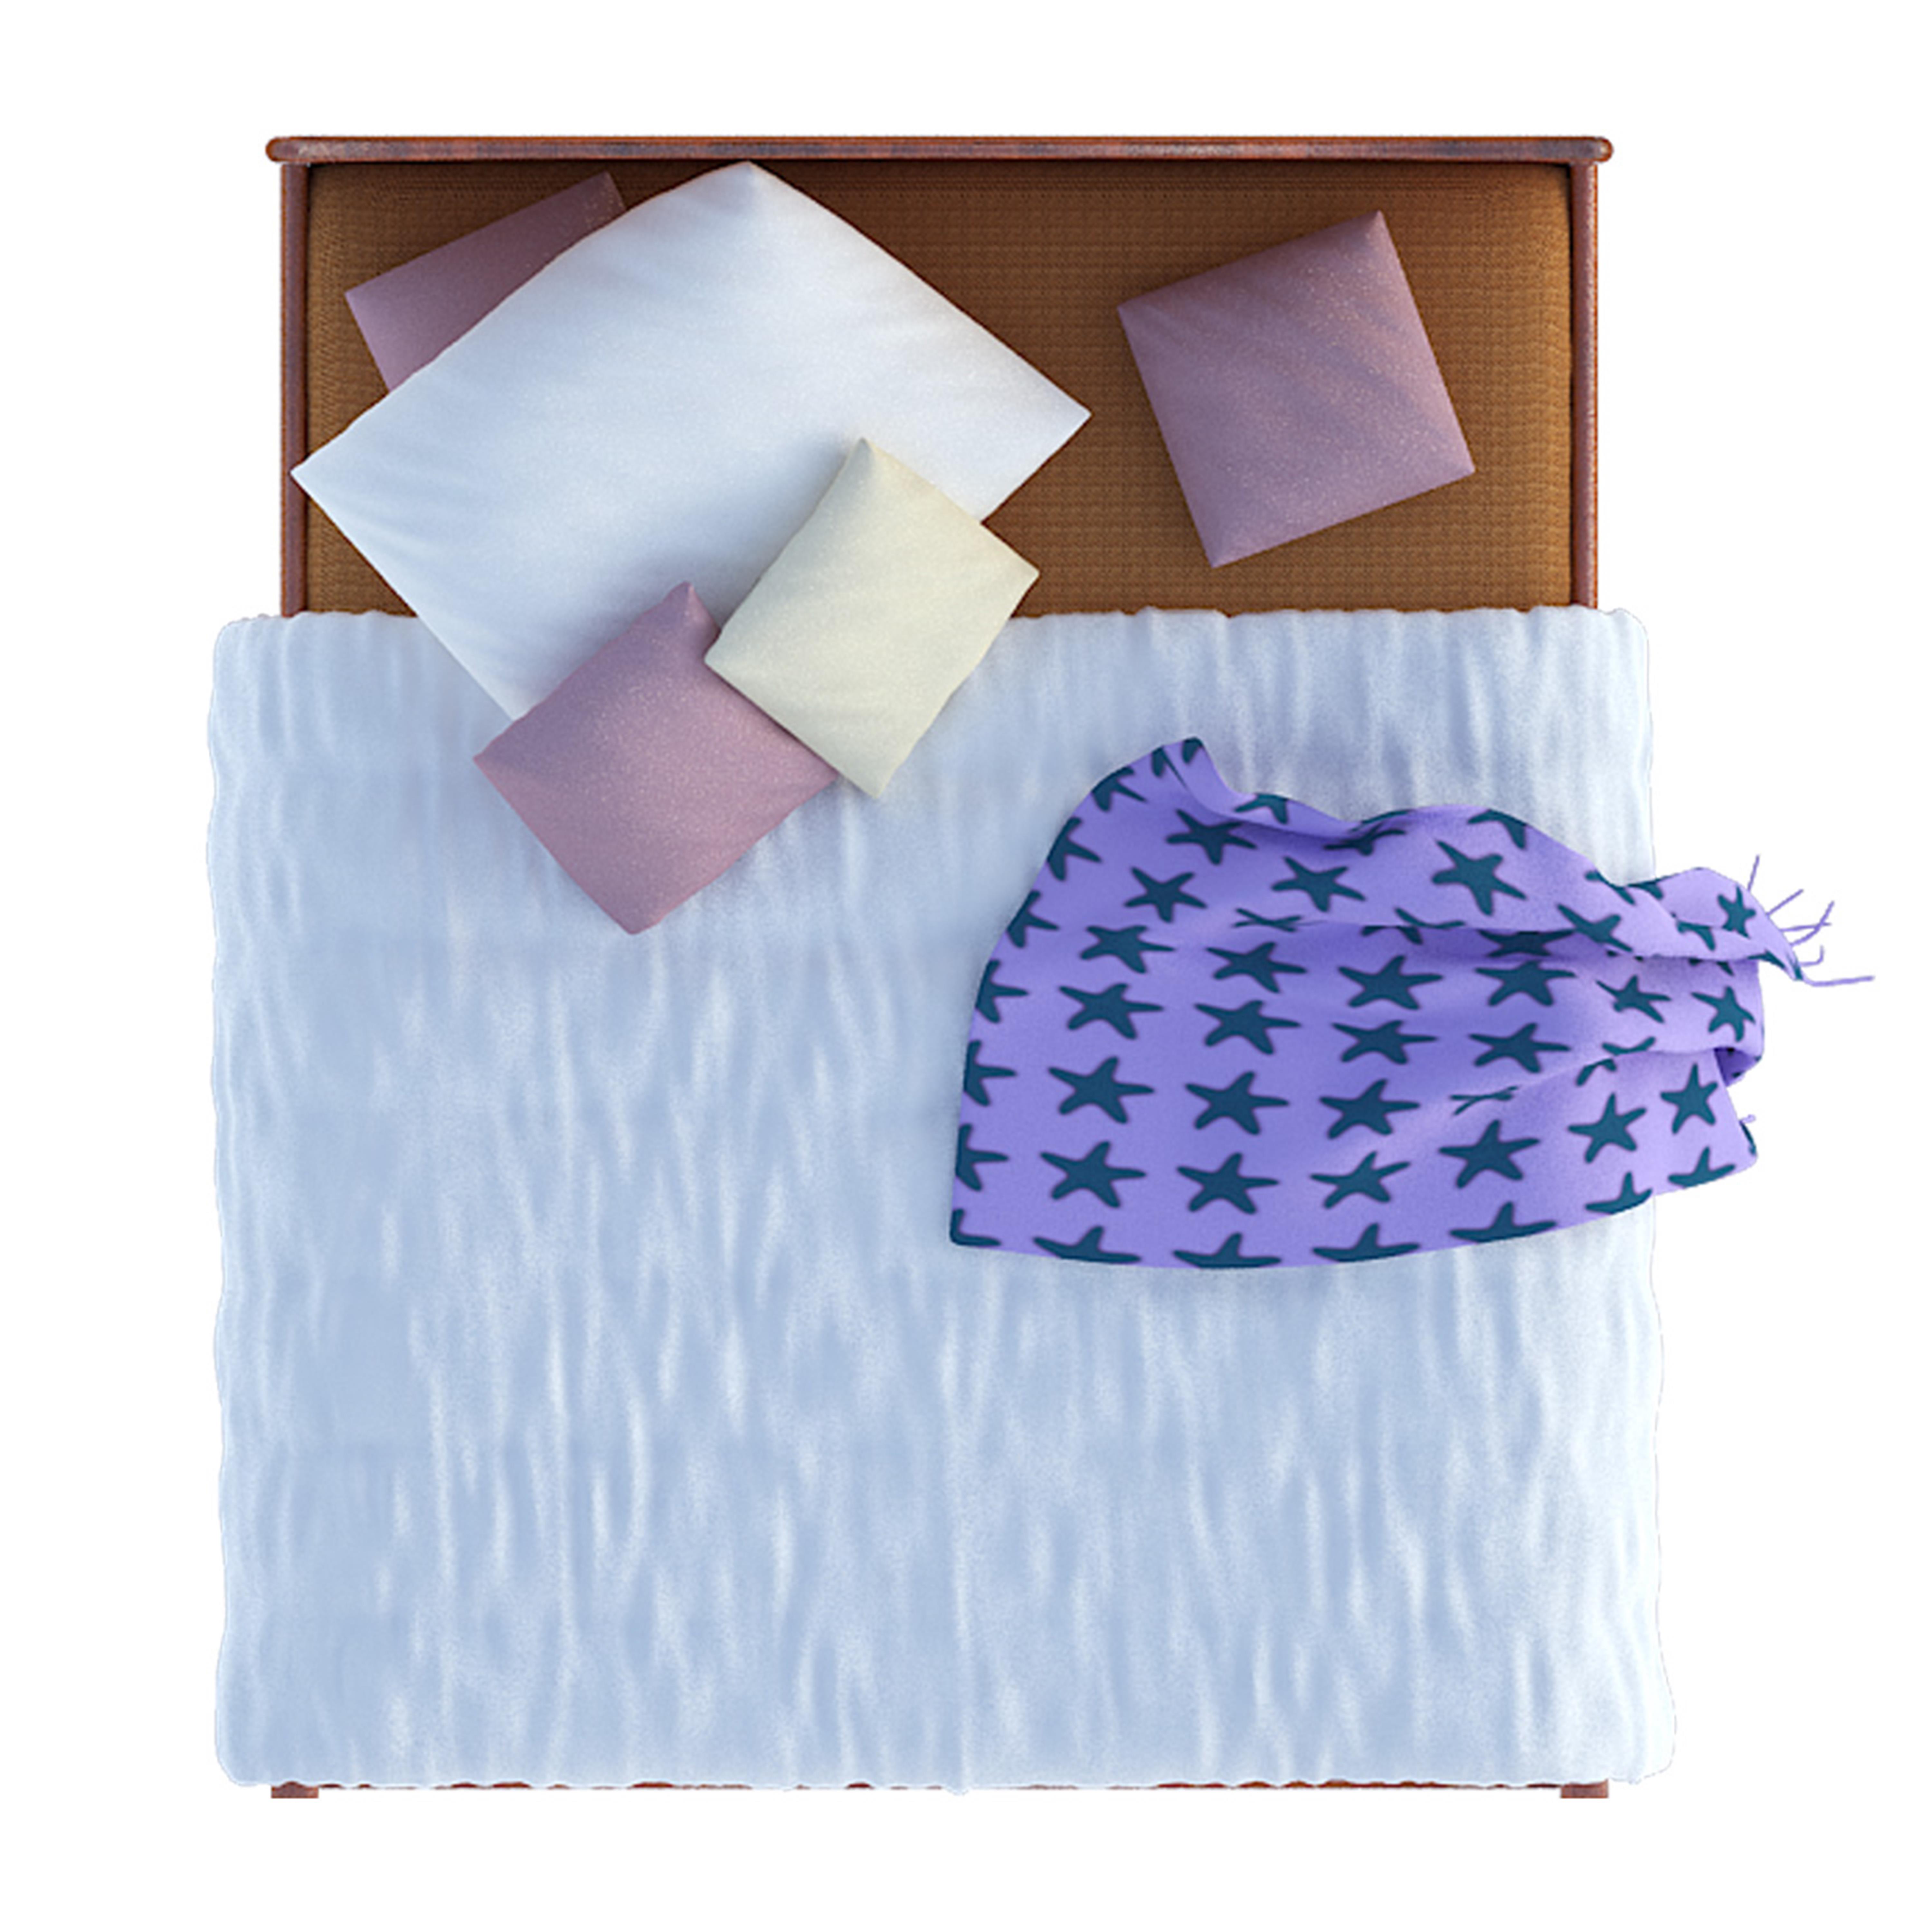
bed, bedroom, fixture, design, top, wallpaper, image, transparent, purple, lilac, product, violet, linens